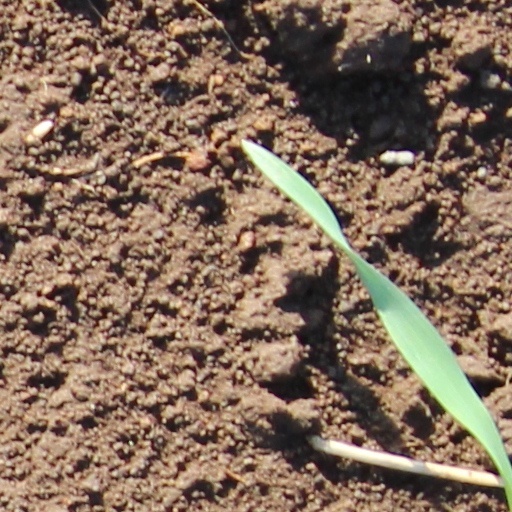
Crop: wheat